Laurent Millaudon (steamboat)

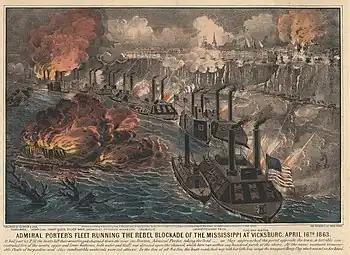
Lithograph of the Mississippi River Squadron running the Confederate blockade at Vicksburg on 16 April 1863. The lead ship is the flagship with a coal tender, followed by with "General Price" lashed to her starboard (right) side.

Completing repairs and conversion at Cairo on 11 March 1863, "General Price" departed for duty with the Mississippi River Squadron, arriving at Black Bayou a few days later, to join in the Union's Vicksburg campaign. The commander of the squadron, Rear Admiral David Dixon Porter was at that time attempting to move up the shallow and overgrown Steele's Bayou on the Mississippi River in a move to cut off Vicksburg, Mississippi, from the rear, and "General Price" joined the expedition. After several days of slow and difficult progress, harassed by Confederate troops, the gunboats were forced to withdraw on 22 March 1863. General Ulysses S. Grant and Admiral Porter then conceived a plan to attack Vicksburg from the south. This would require the Mississippi squadron to slip past the Confederate blockade of the river at Vicksburg in order to defend and transport Grant's army across the Mississippi south of the city. As a member of Admiral Porter's flotilla, "General Price" ran the Confederate blockade at Vicksburg on 16 April 1863. Lashed to the starboard side of the ironclad during the run, she suffered little damage, and arrived safely at New Carthage, Louisiana, early the next day with the rest of the fleet. Porter was then in a position to assault Grand Gulf, Mississippi, and, during the heavy engagement with the batteries there on 29 April and 3 May 1863, "General Price", under the command of Commander Selim E. Woodworth, carried troops across the river and conveyed transports under fire. The Confederacy was forced to evacuate this vital point on the river, and the fate of Vicksburg was sealed.